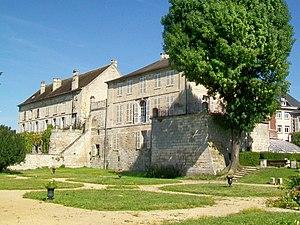
L'ancien hôtel Gallé-Juillet, vu depuis le sud-ouest
Cet article recense les monuments historiques de l'est de l'Oise, en région des Hauts-de-France, en France.
Creil est une commune française située dans le département de l'Oise en région Hauts-de-France.
Cet article recense les monuments historiques français classés en 1923.